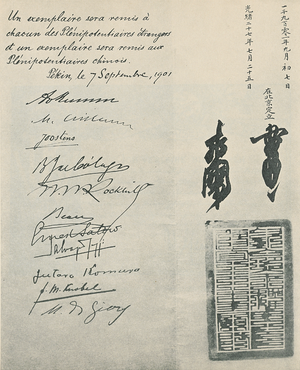
Le protocole de paix Boxer, connu des chinois sous le nom de traité de l'année Xinchou, est un traité mettant fin à la « révolte des Boxers » et signé le 7 septembre 1901 entre l'Empire chinois de la dynastie Qing, et une coalition de nations étrangères colonisatrices de la Chine que ces derniers nomment l'Alliance des huit nations. Il fait partie des traités inégaux négociés par Lǐ Hóngzhāng pour l'empereur Guangxu avec des pays étrangers.
La révolte des Boxers, ou révolte des Boxeurs, ou guerre des Boxers, fomentée par les Poings de la justice et de la concorde, société secrète dont le symbole était un poing fermé, d'où le surnom de Boxers donné à ses membres en Occident, se déroula en Chine, entre 1899 et 1901.